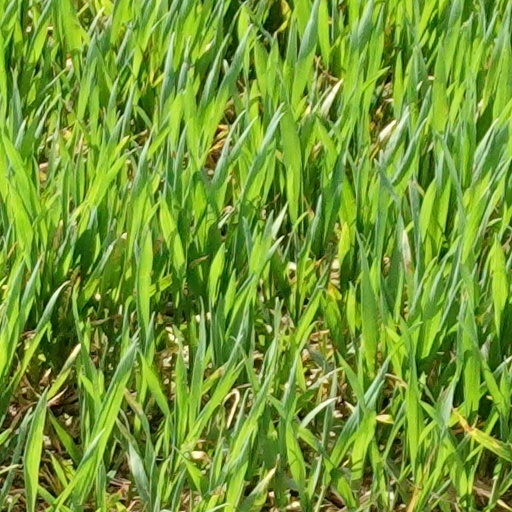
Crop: wheat